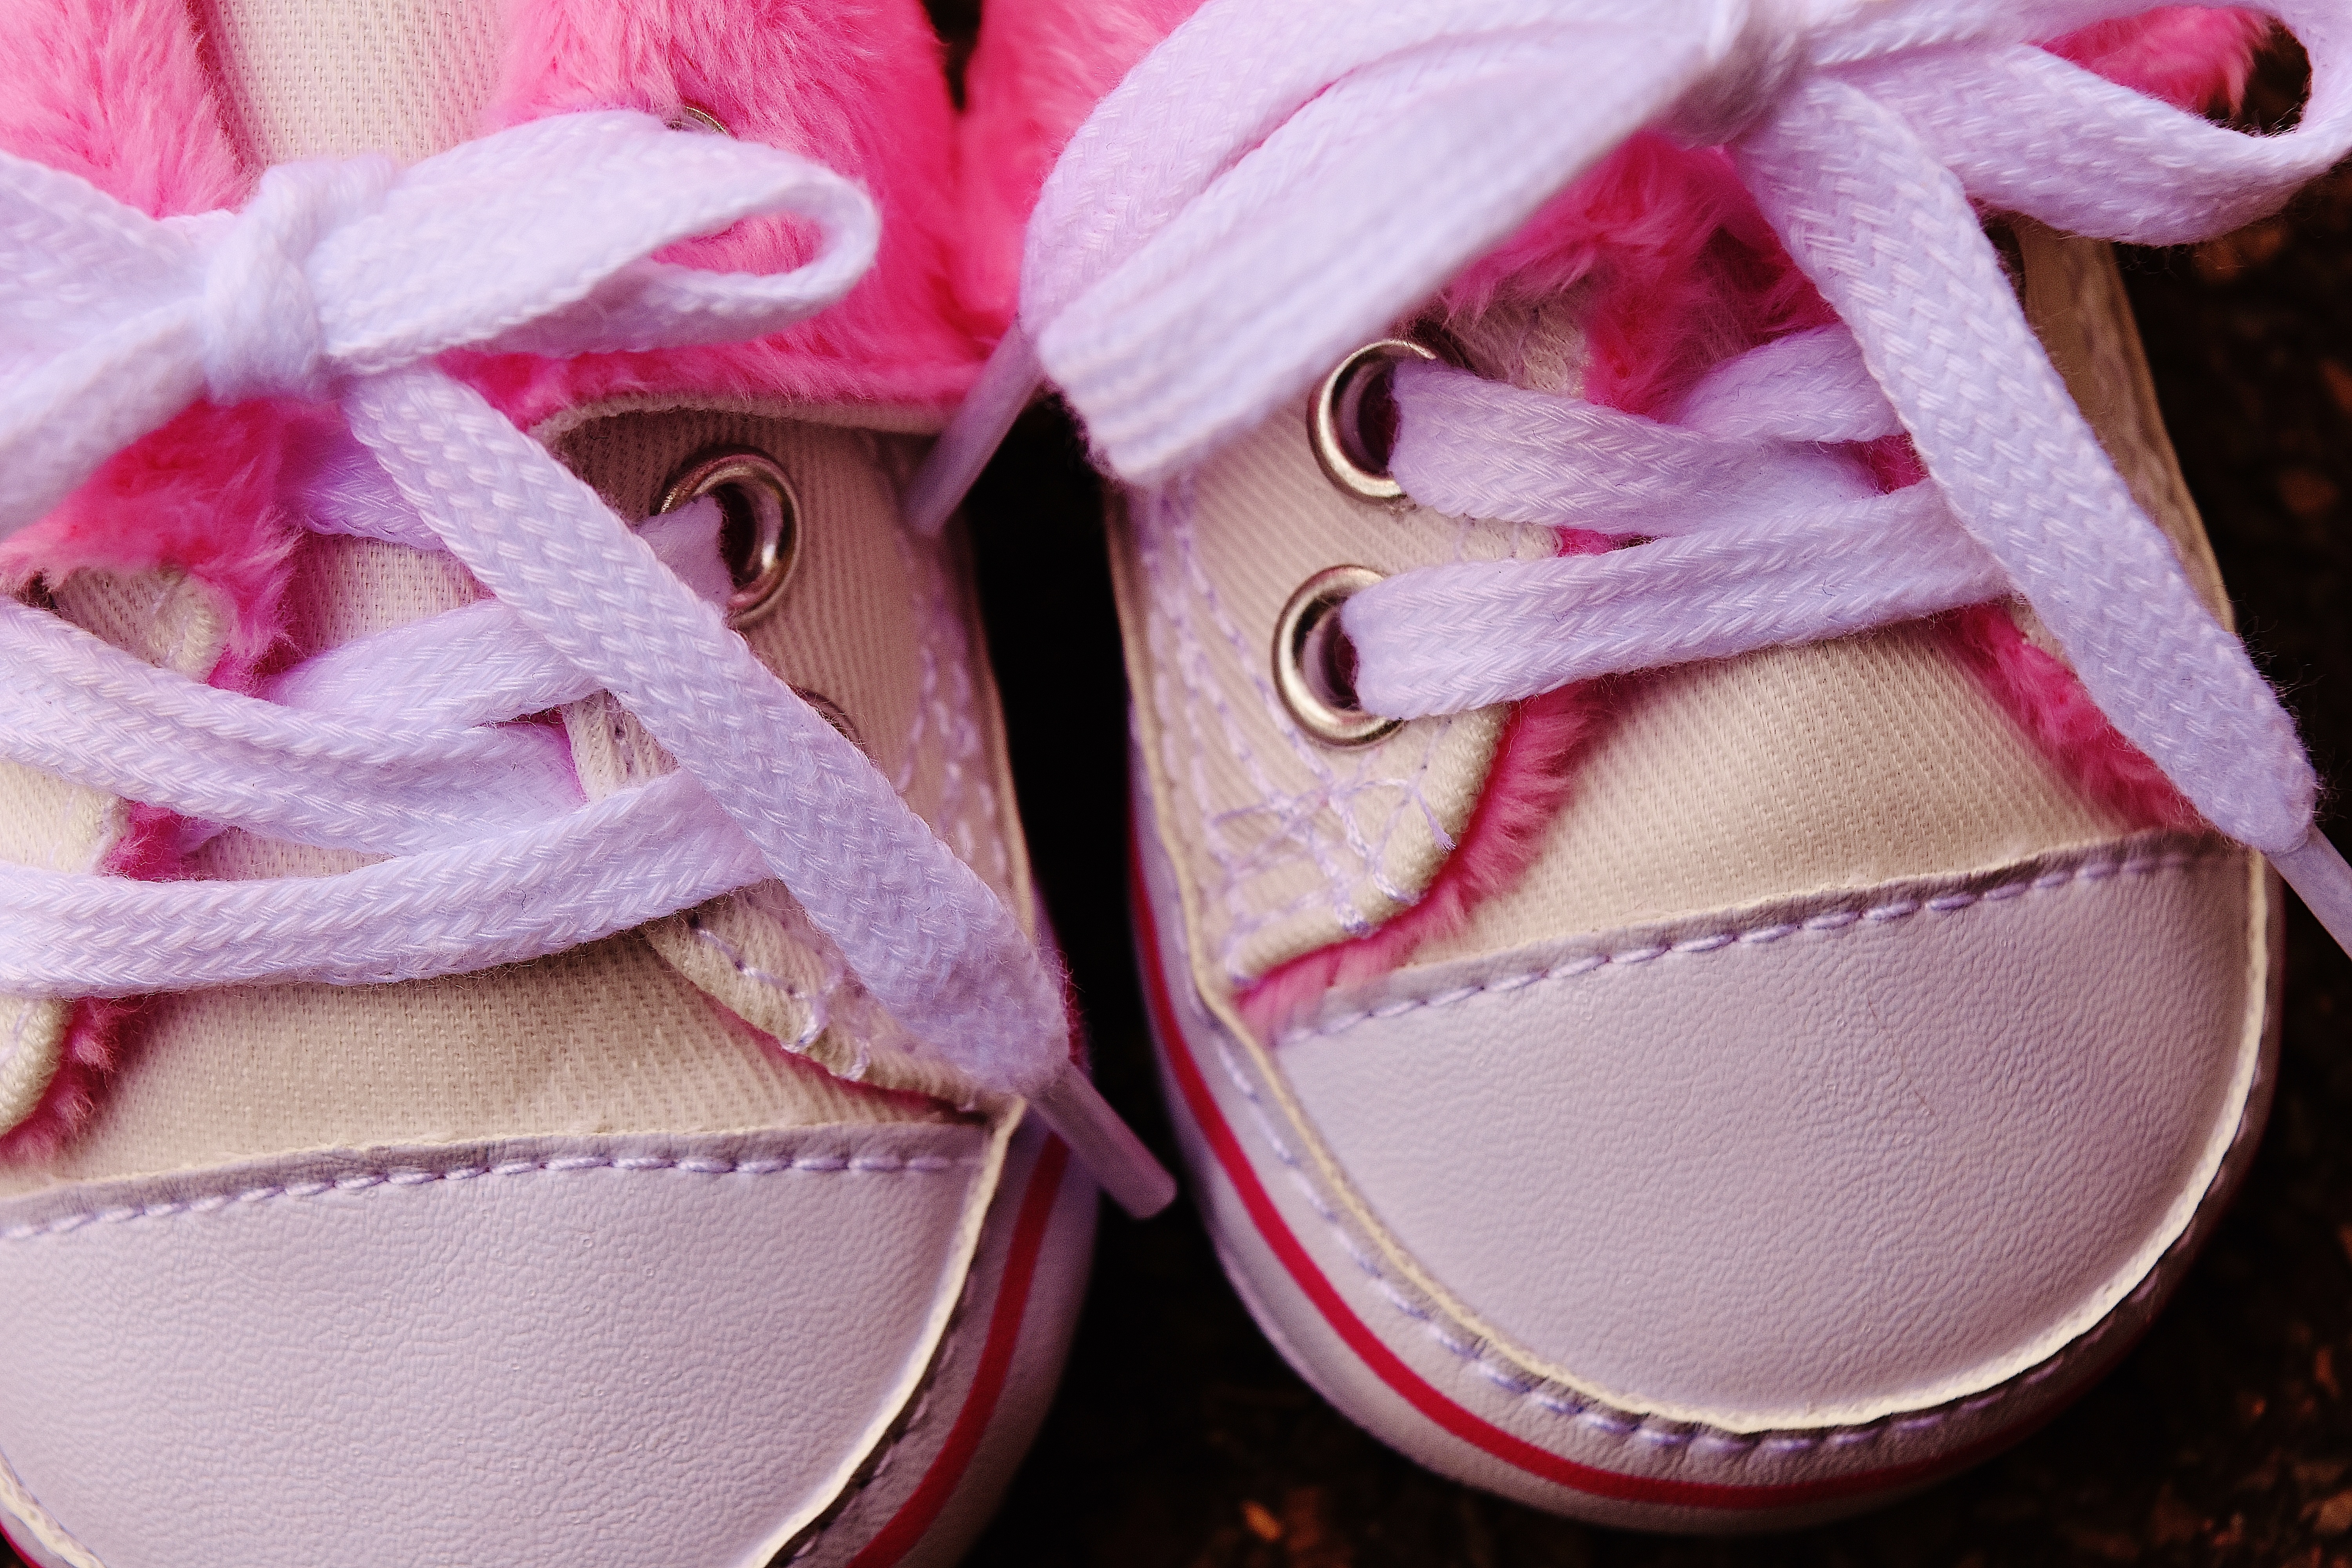
shoe, petal, cute, leg, spring, small, pink, baby, sandal, shoes, sneakers, footwear, magenta, charming, baby shoes, children's shoes, outdoor shoe